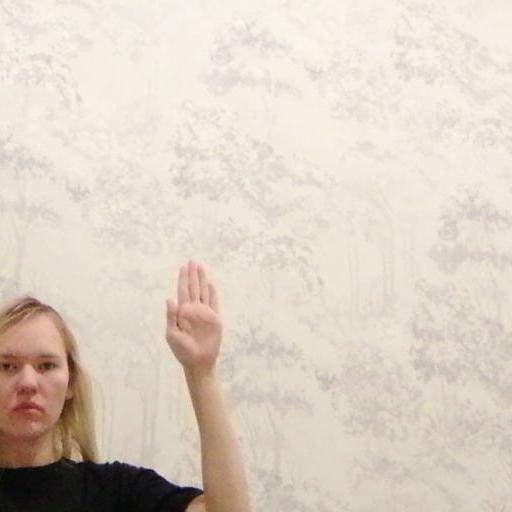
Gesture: stop